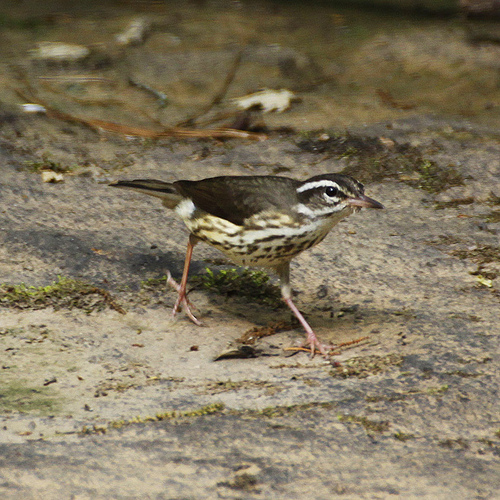
a small brown bird with white eyebrow and throat, orange legs, and white belly and breast has brown streaks.
multicolored bird, brown on top with spots on the underside, with long legs and flat feet good for walking or running, white ring around eyes.
a little bird with a dark brown back, pink tarsus, and a speckled chest.
this bird is white and brown in color with a tan beak, and black eye rings.
a medium sized bird with brown wings, and a bill that curves downwards
this bird has wings that are black and has a spotted belly
this bird has wings that are brown and has a spotted belly
this small bird has hs stripes on its head and dark colored feathers.
a brown and tan bird with a pink and brown beak. white streaks across the eye brows.
this bird has wings that are black and has a white belly
Species: Louisiana Waterthrush